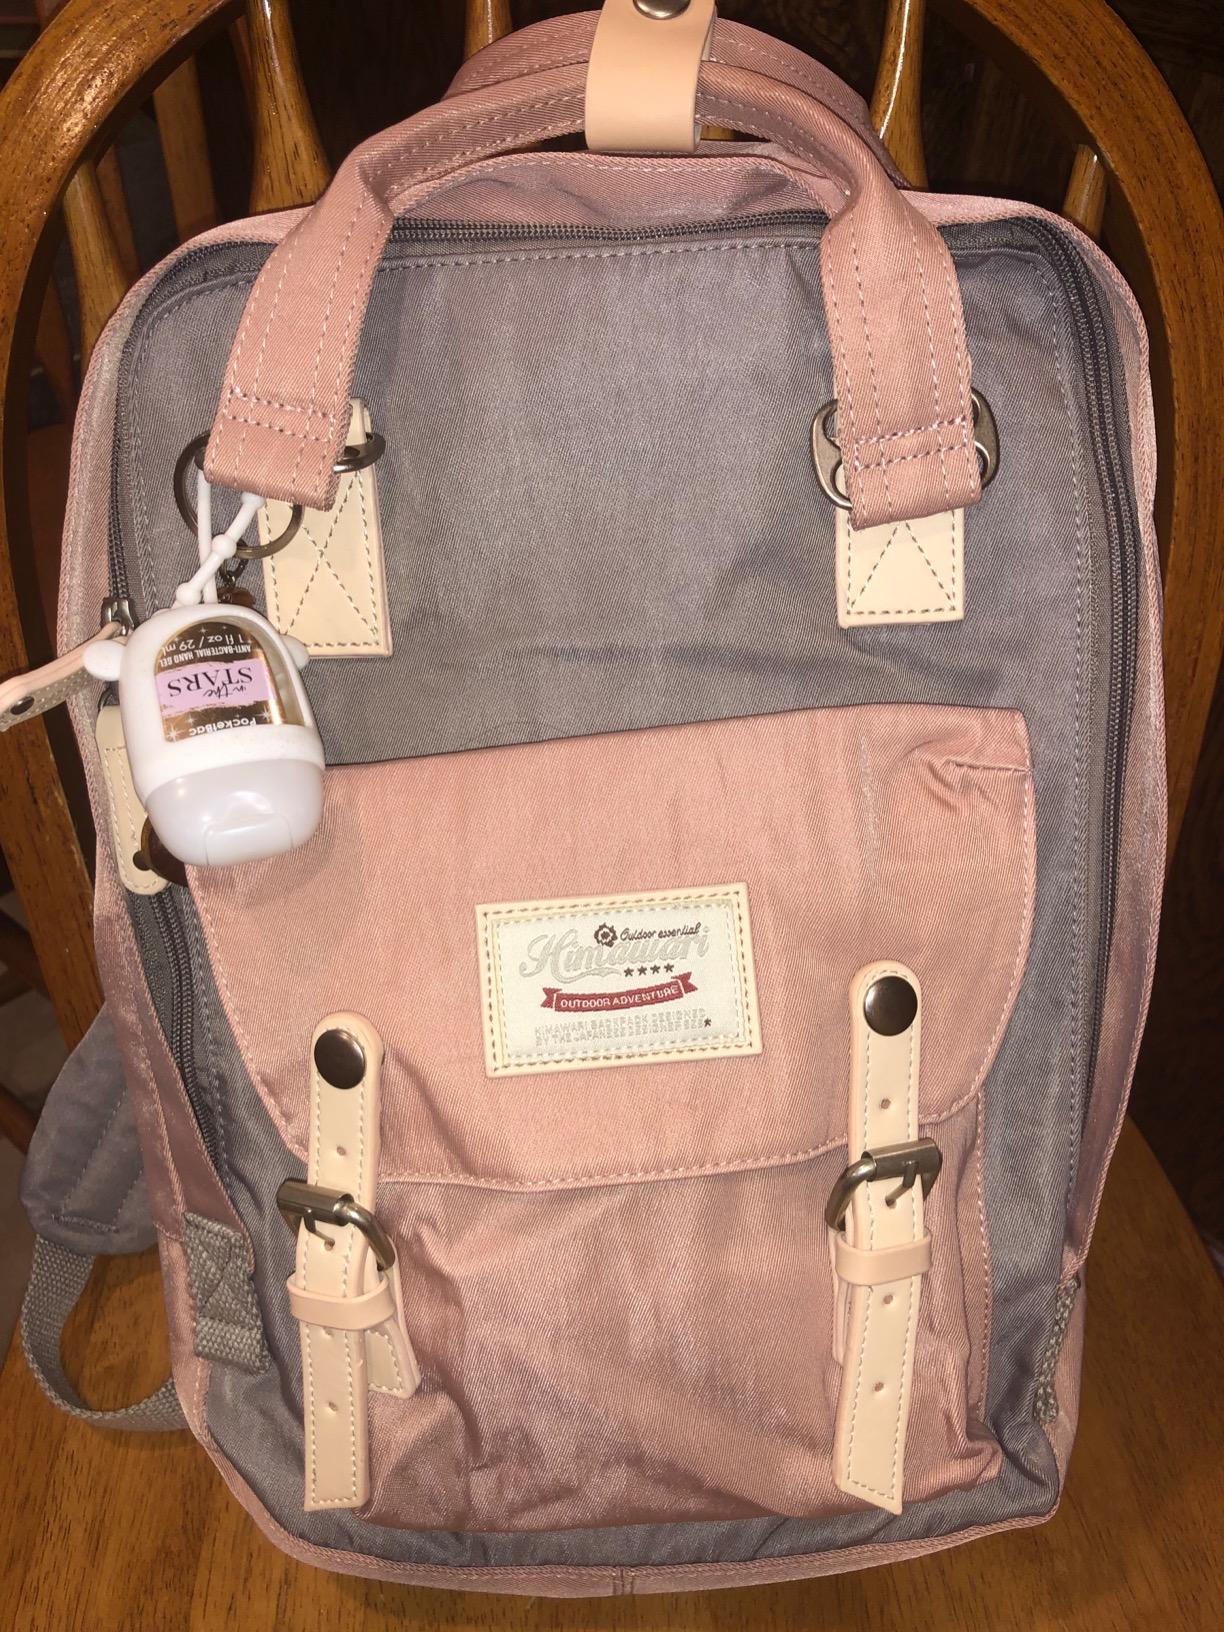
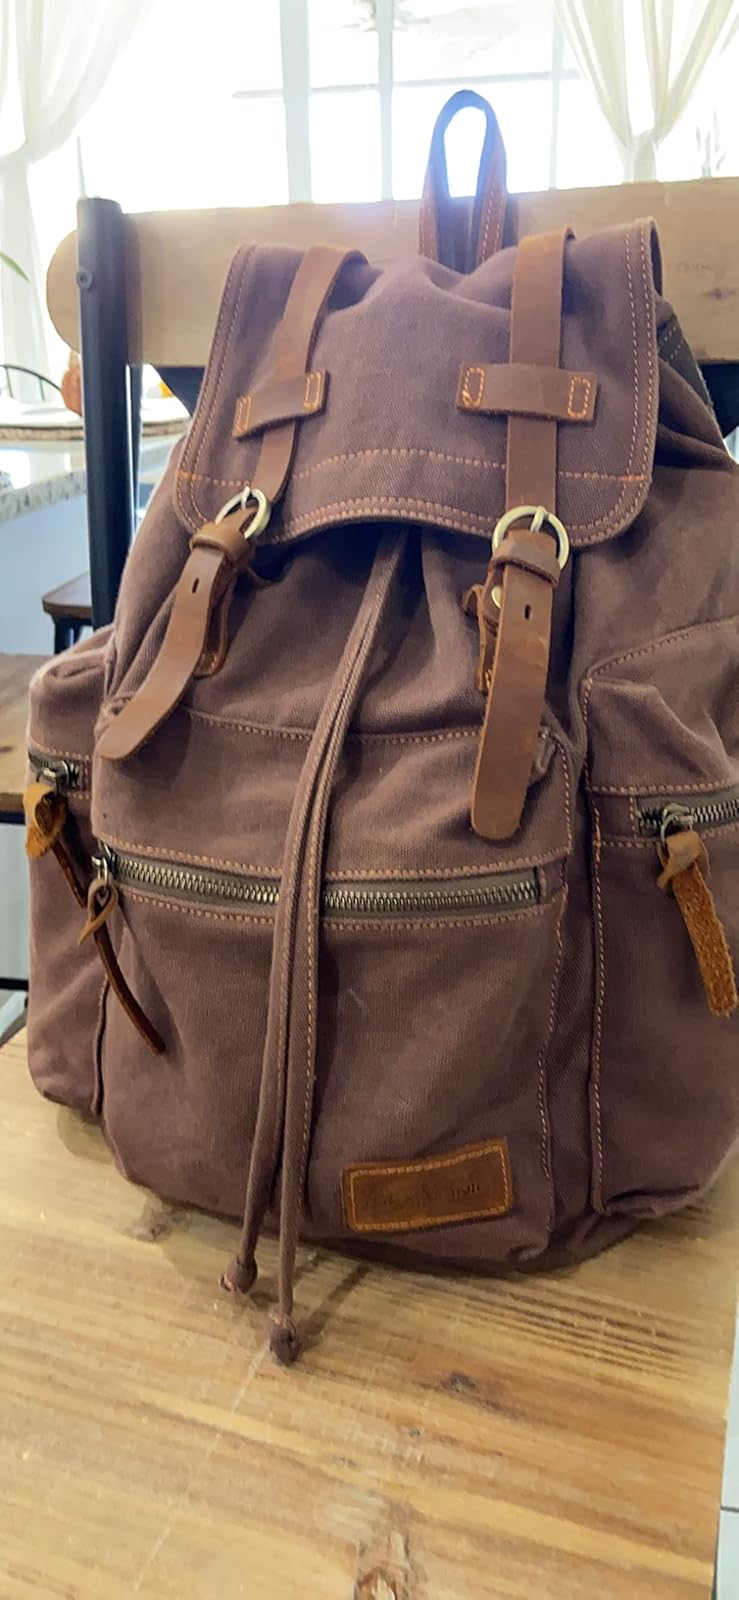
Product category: bag
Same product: no